2014 Progressive Conservative Association of Alberta leadership election

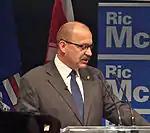
Ric McIver

MLA for Edmonton-Castle Downs since 2001. Served as Minister of Employment and Immigration (2010-2011), Minister of Education (2011-2013), Deputy Premier (2012-2013), Minister of Enterprise and Advanced Education (2013), and Labour Minister (2013-2014).